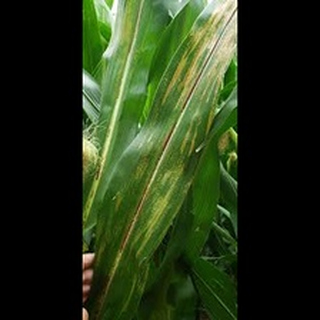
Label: wheat_tan_spot